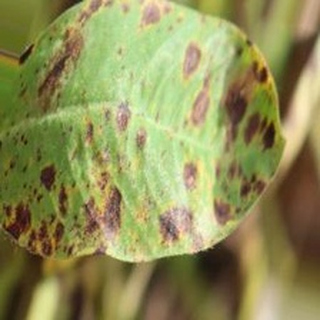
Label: groundnut_late_leaf_spot